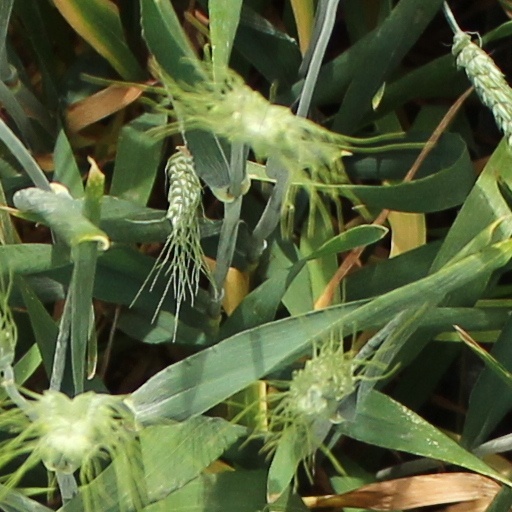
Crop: wheat